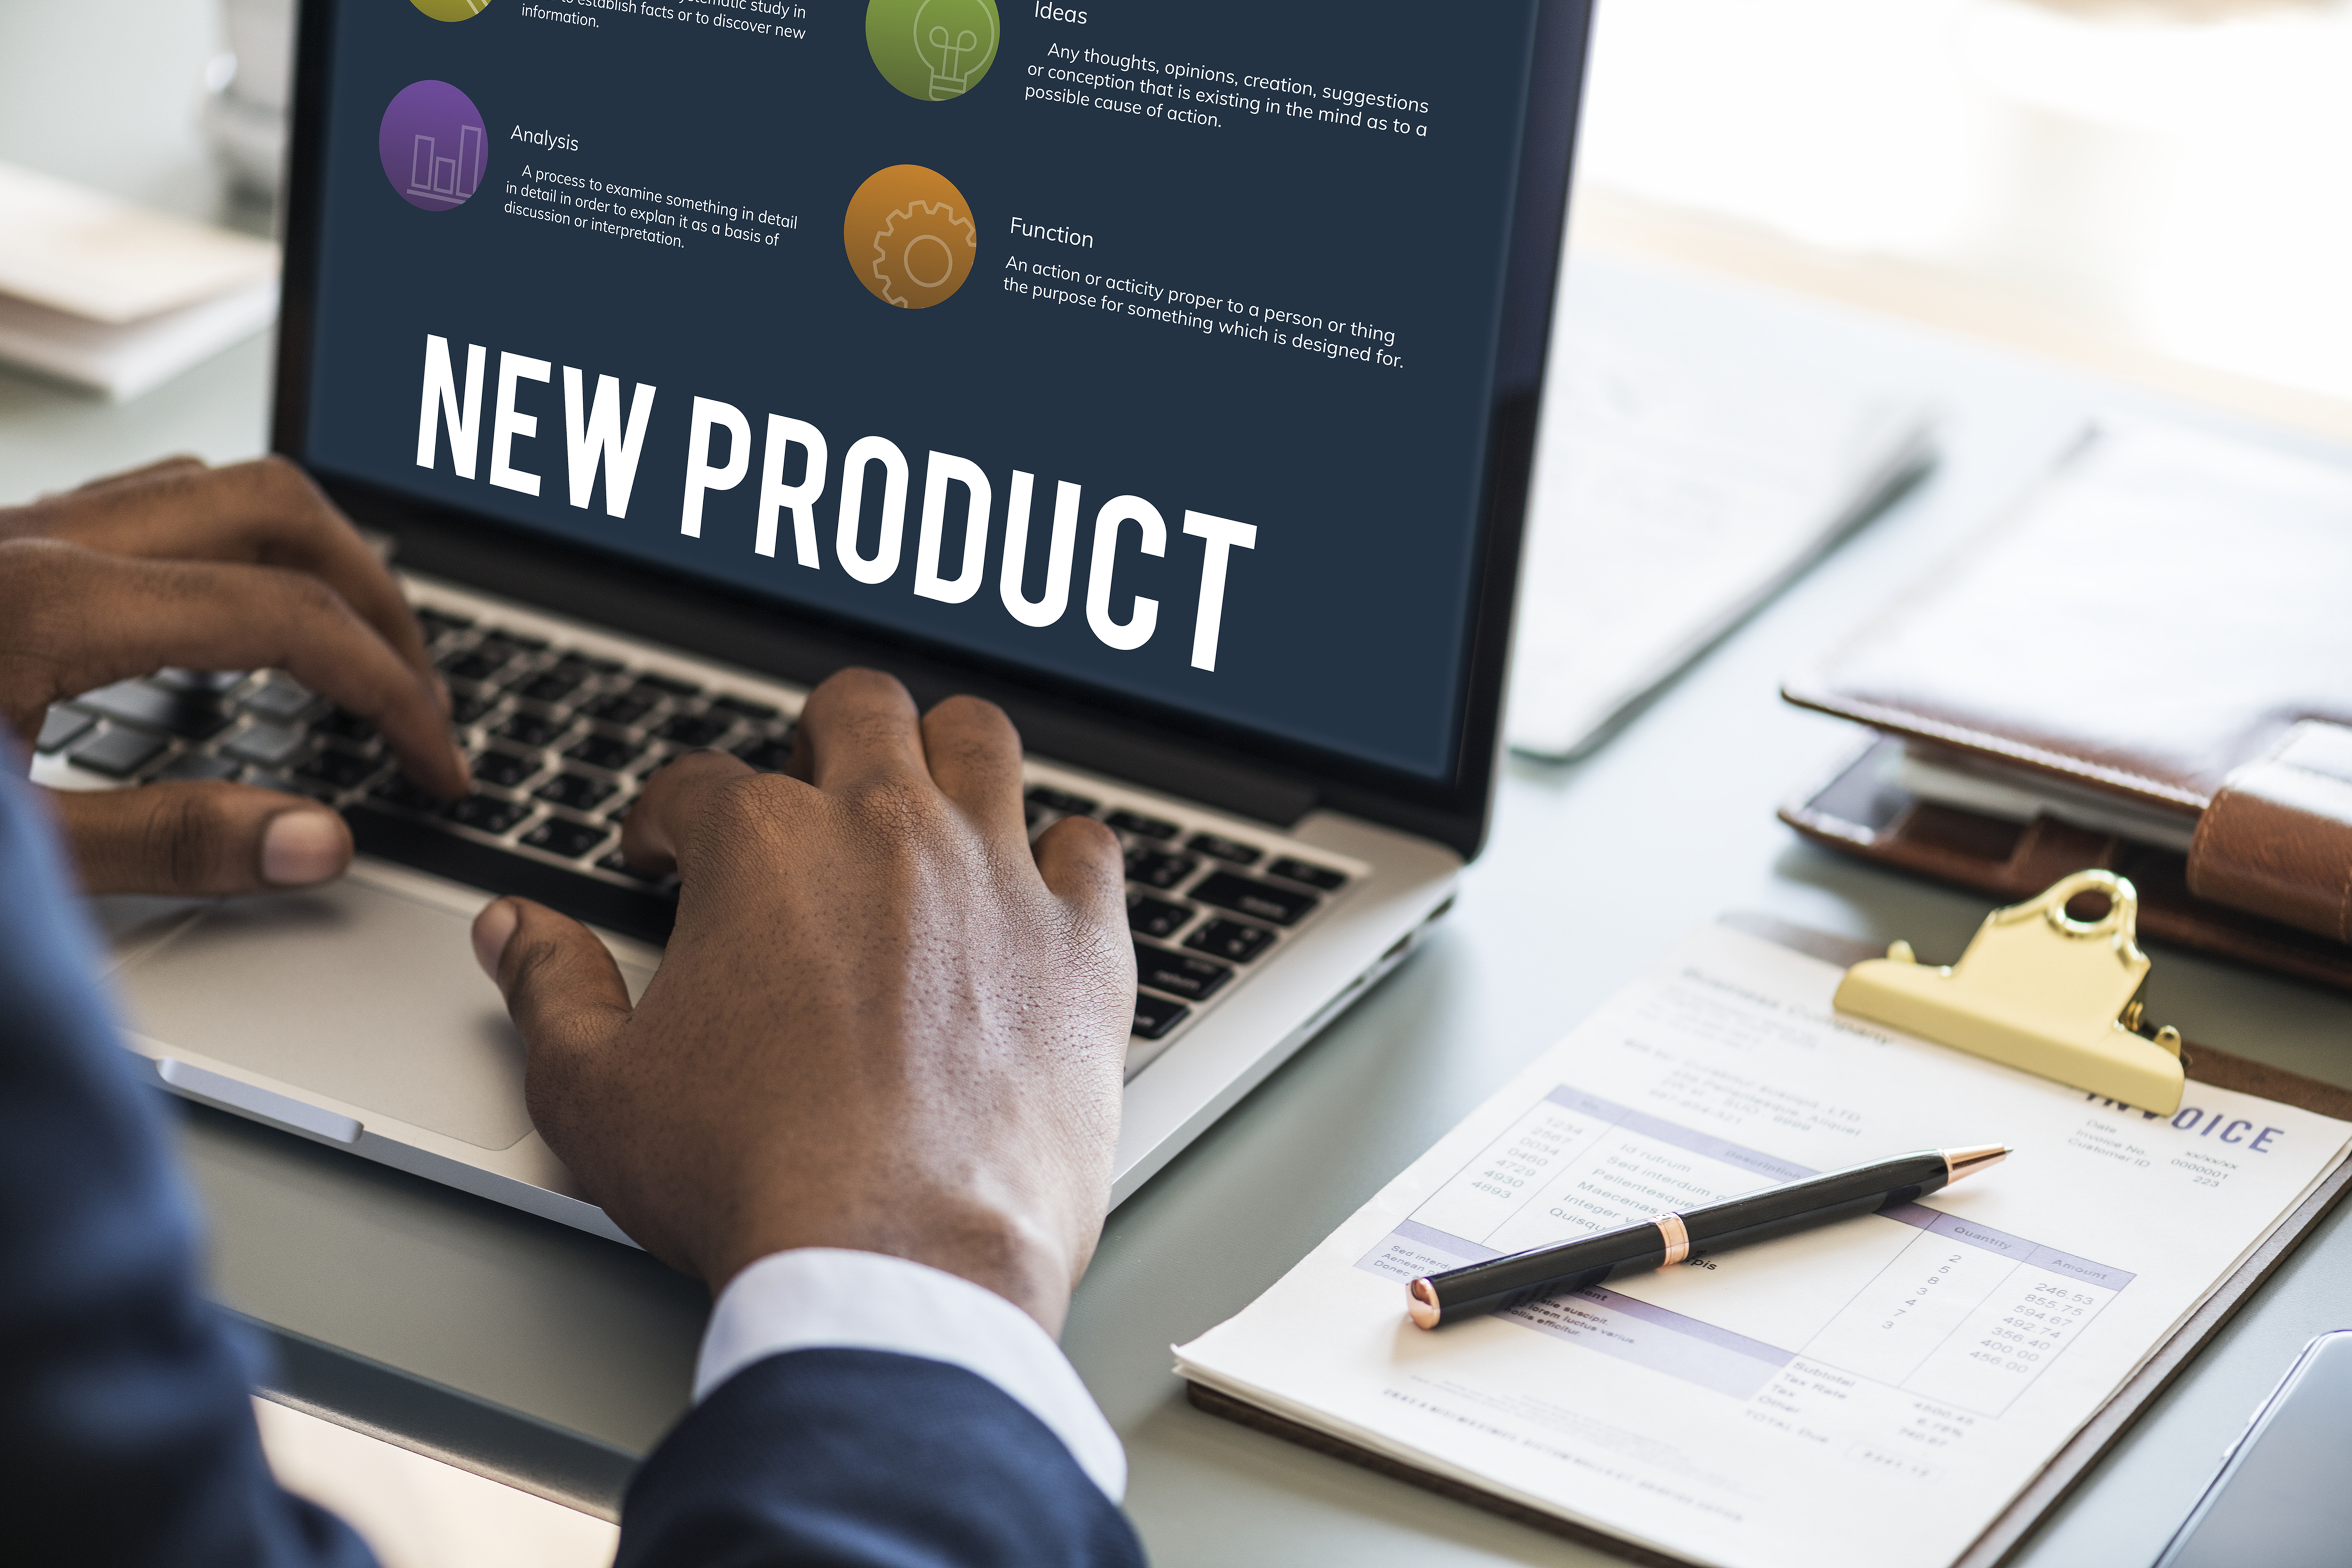
alone, business, businessman, closeup, computer, digital device, entrepreneur, hands, laptop, man, manager, mature, notes, office, one, paper, planning, solo, startup, strategy, technology, using, wireless, working, workplace, workspace, font, brand, job, office equipment